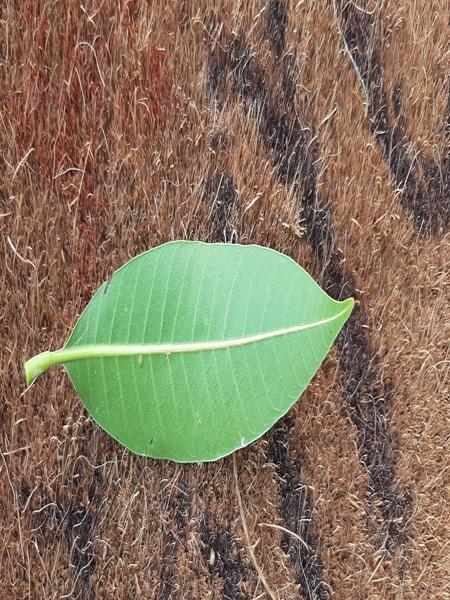
Plant: Mango